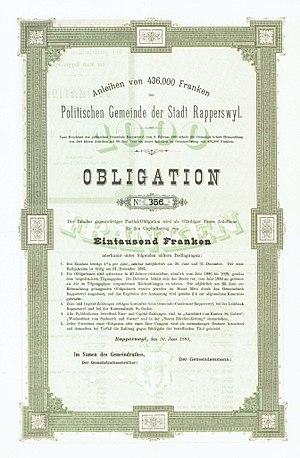
Rapperswil est une ville de Suisse et une ancienne commune du canton de Saint-Gall, située dans la circonscription électorale de See-Gaster.